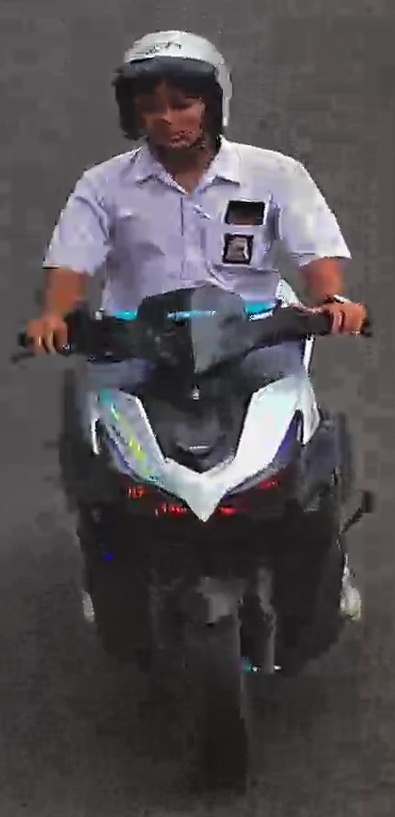
person-with-helmet: 1
person-without-helmet: 0